Adoor Bhavani

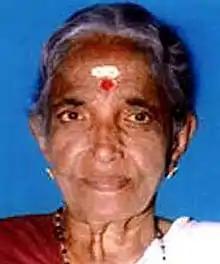

Adoor Bhavani (1927 – 25 October 2009) was an Indian actress in Malayalam cinema, best known for her appearance in the National Award-winning film "Chemmeen" (1965), directed by Ramu Kariat. She had acted in about 450 films, including "Mudiyanaya Puthran", "Thulabharam", Kallichellamma, and "Anubhavangal Paalichakal". Her last film was K. Madhu-directed "Sethurama Iyer CBI". She was also a stage actress and was associated with popular theatre group KPAC.